Of Gods and Men (film)

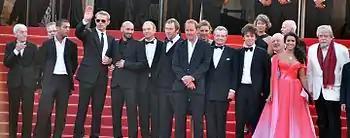
The film's cast and crew on the red carpet for the world premiere in Cannes

The film premiered on 18 May 2010 in competition at the 63rd Cannes Film Festival. It was the second time a film directed by Beauvois was selected for the festival; he had previously won the 1995 Jury Prize for "Don't Forget You're Going to Die". "Of Gods and Men" was released in France on 8 September through Mars Distribution. It was launched on 252 screens, which after two weeks had been increased to 424, and further during the third week to 442. Artificial Eye released it in the United Kingdom on 3 December 2010. Sony Pictures Classics acquired the distribution rights for the United States, Australia and New Zealand.